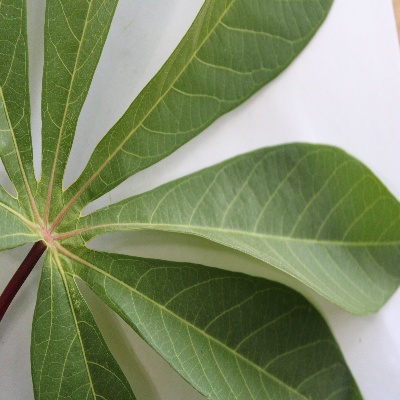
Crop: Cassava
Condition: healthy